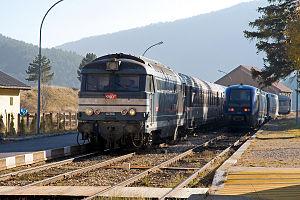
La gare de Lus-la-Croix-Haute est une gare ferroviaire française de la ligne de Lyon-Perrache à Marseille-Saint-Charles, située sur le territoire de la commune de Lus-la-Croix-Haute, dans le département de la Drôme et la région Auvergne-Rhône-Alpes. Elle est un point de départ pour de nombreuses promenades pédestres ou cyclistes à la découverte du Dauphiné.